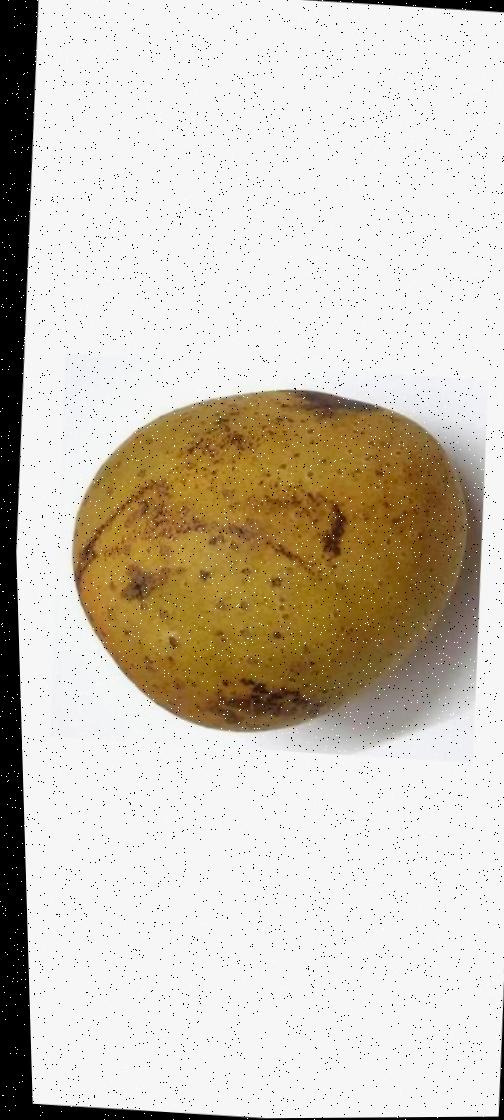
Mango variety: Gourmoti